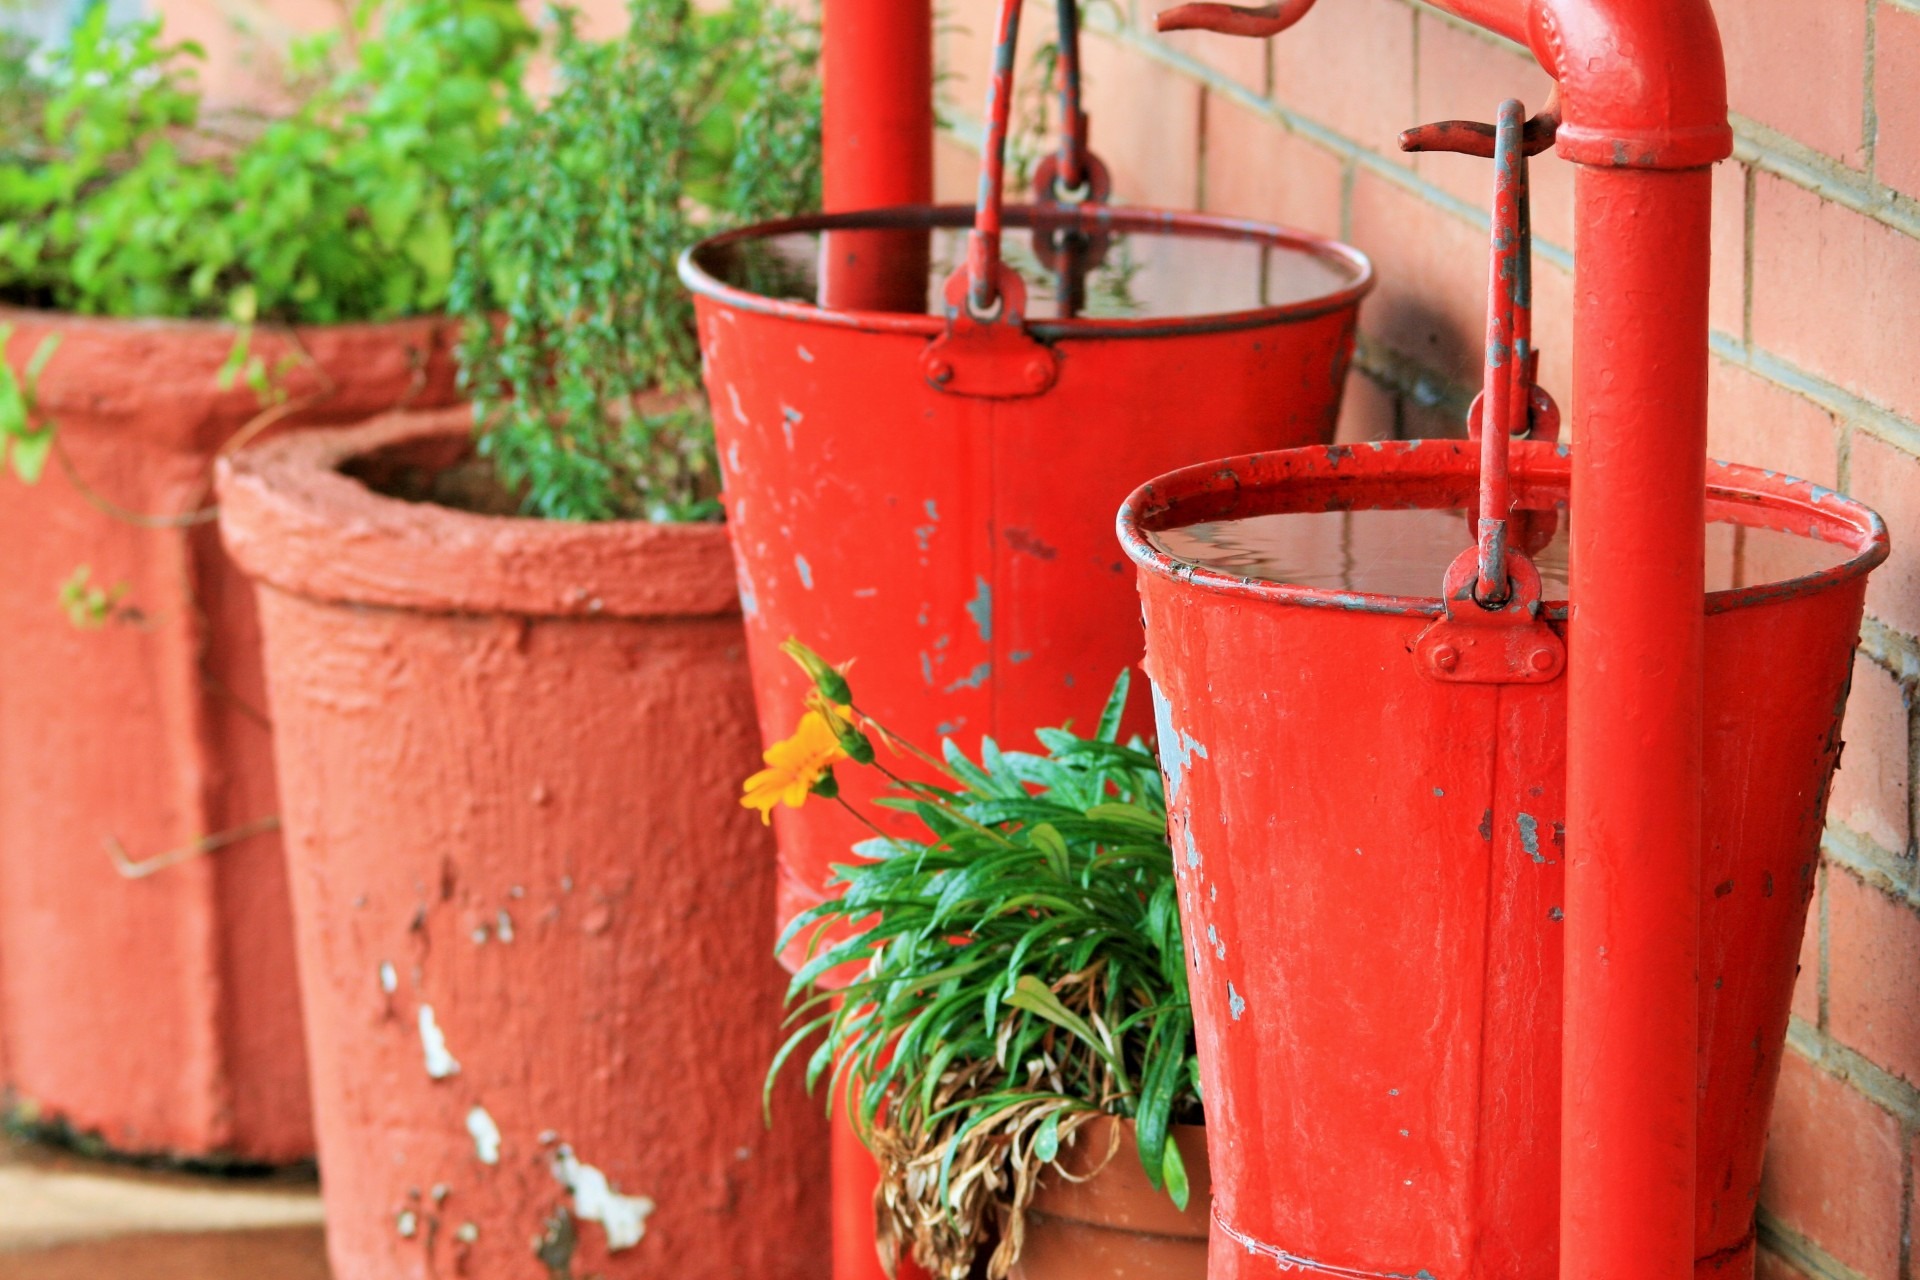
water, liquid, wet, green, red, equipment, housework, fire, bucket, container, pail, flowerpot, extinguish, man made object, precaution